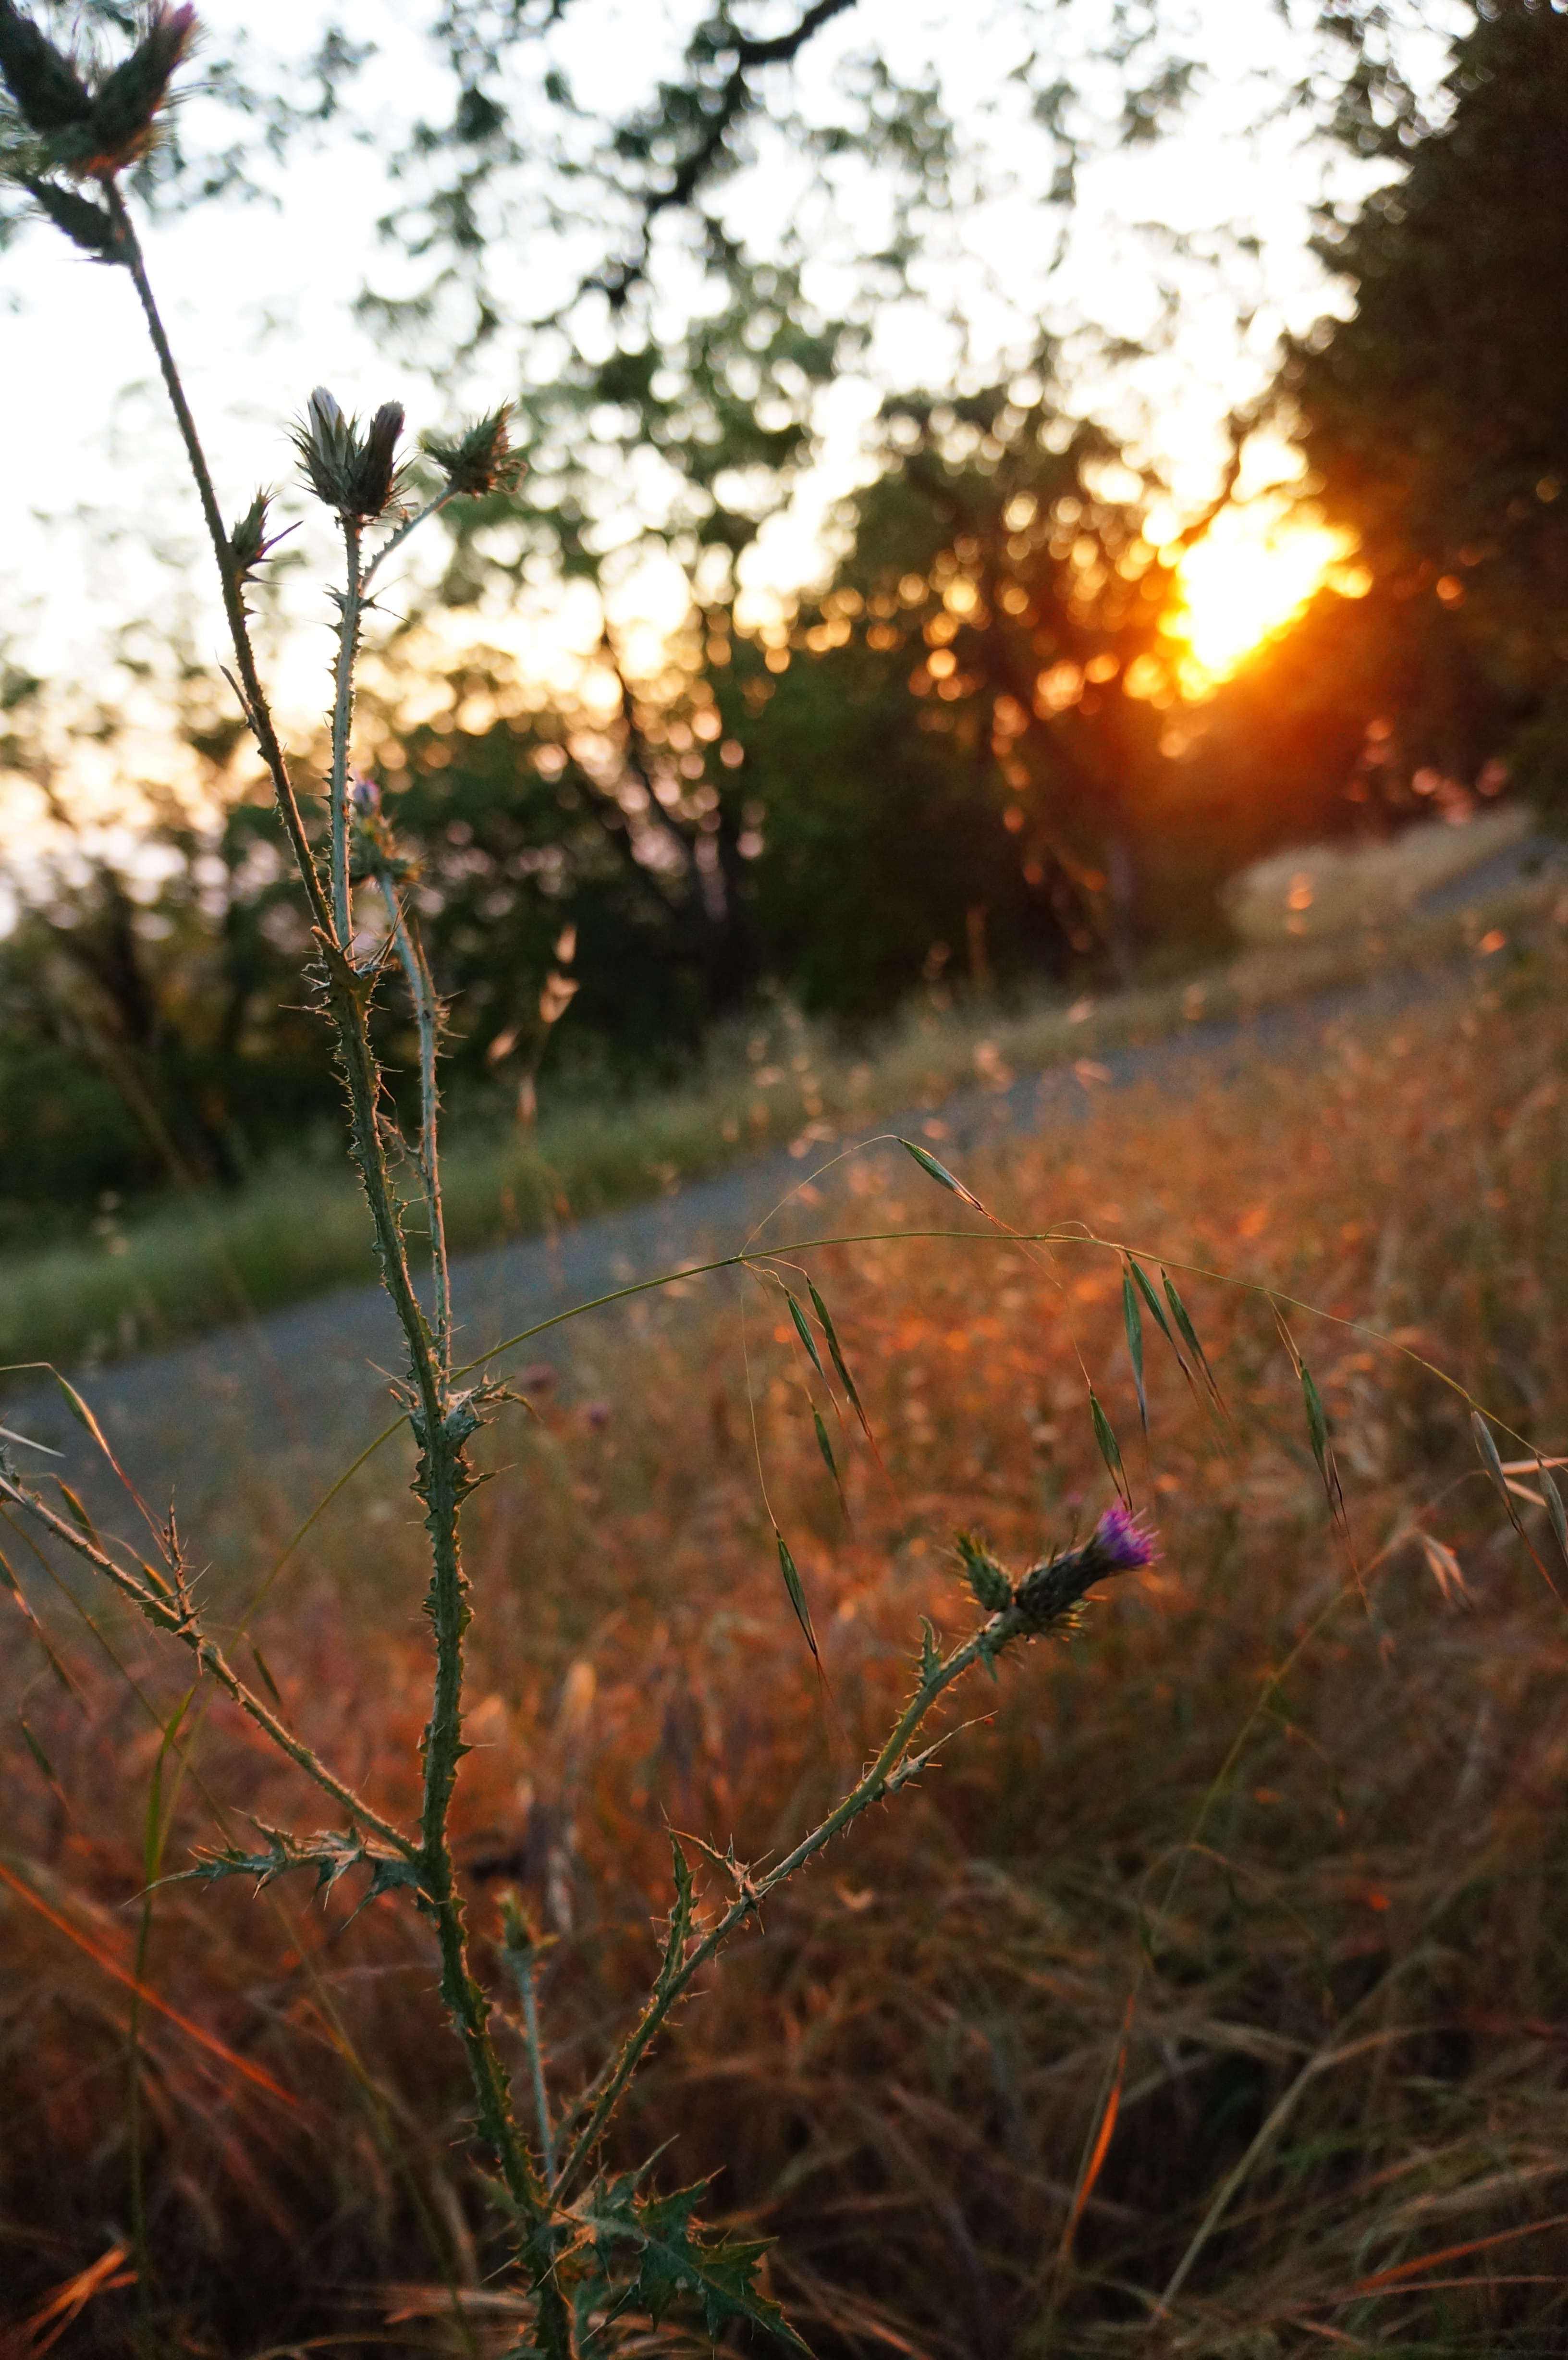
tree, nature, forest, grass, wilderness, branch, plant, sunrise, sunset, meadow, prairie, sunlight, morning, leaf, flower, dawn, dusk, evening, rural, scenic, autumn, peace, glow, sun ray, flora, season, tall grass, wildflower, outdoors, woodland, habitat, harmony, rural area, natural environment, atmospheric phenomenon, grass family